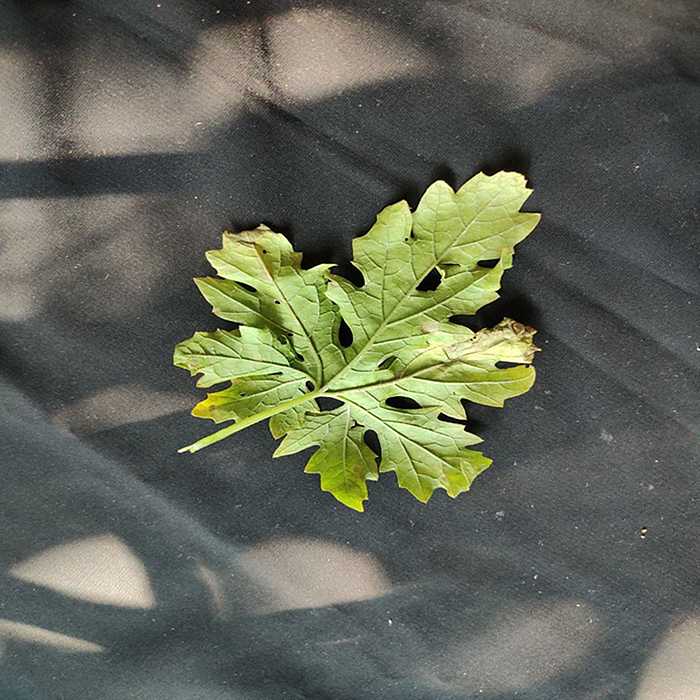
Plant: Bitter Gourd
Label: Downey mildew